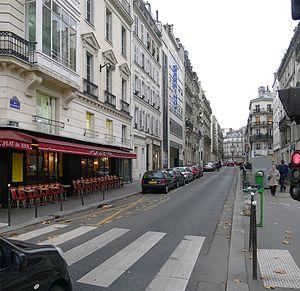
Rue d'Abbeville - Paris X
La rue d’Abbeville est une rue des 9ᵉ et 10ᵉ arrondissement de Paris.